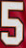
Number: 5